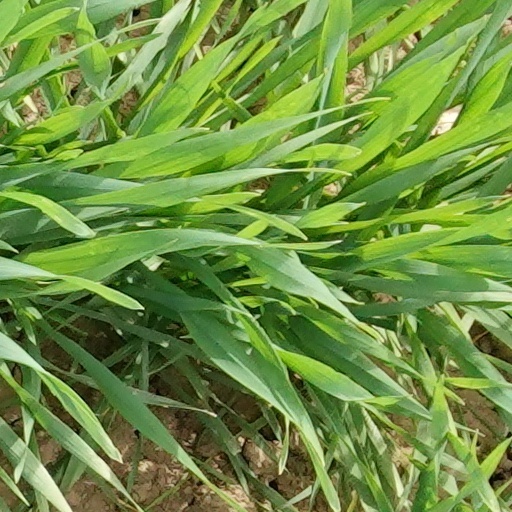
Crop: wheat